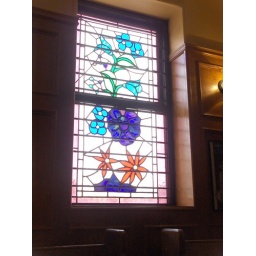
Stained glass window at O'Connor's, in Doolin, County Clare.